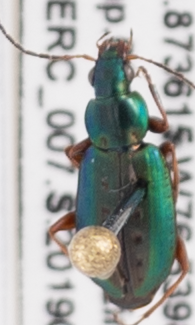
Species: Agonum octopunctatum
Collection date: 2019-08-08
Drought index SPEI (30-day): -0.46
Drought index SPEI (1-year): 1.28
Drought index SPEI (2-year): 1.69